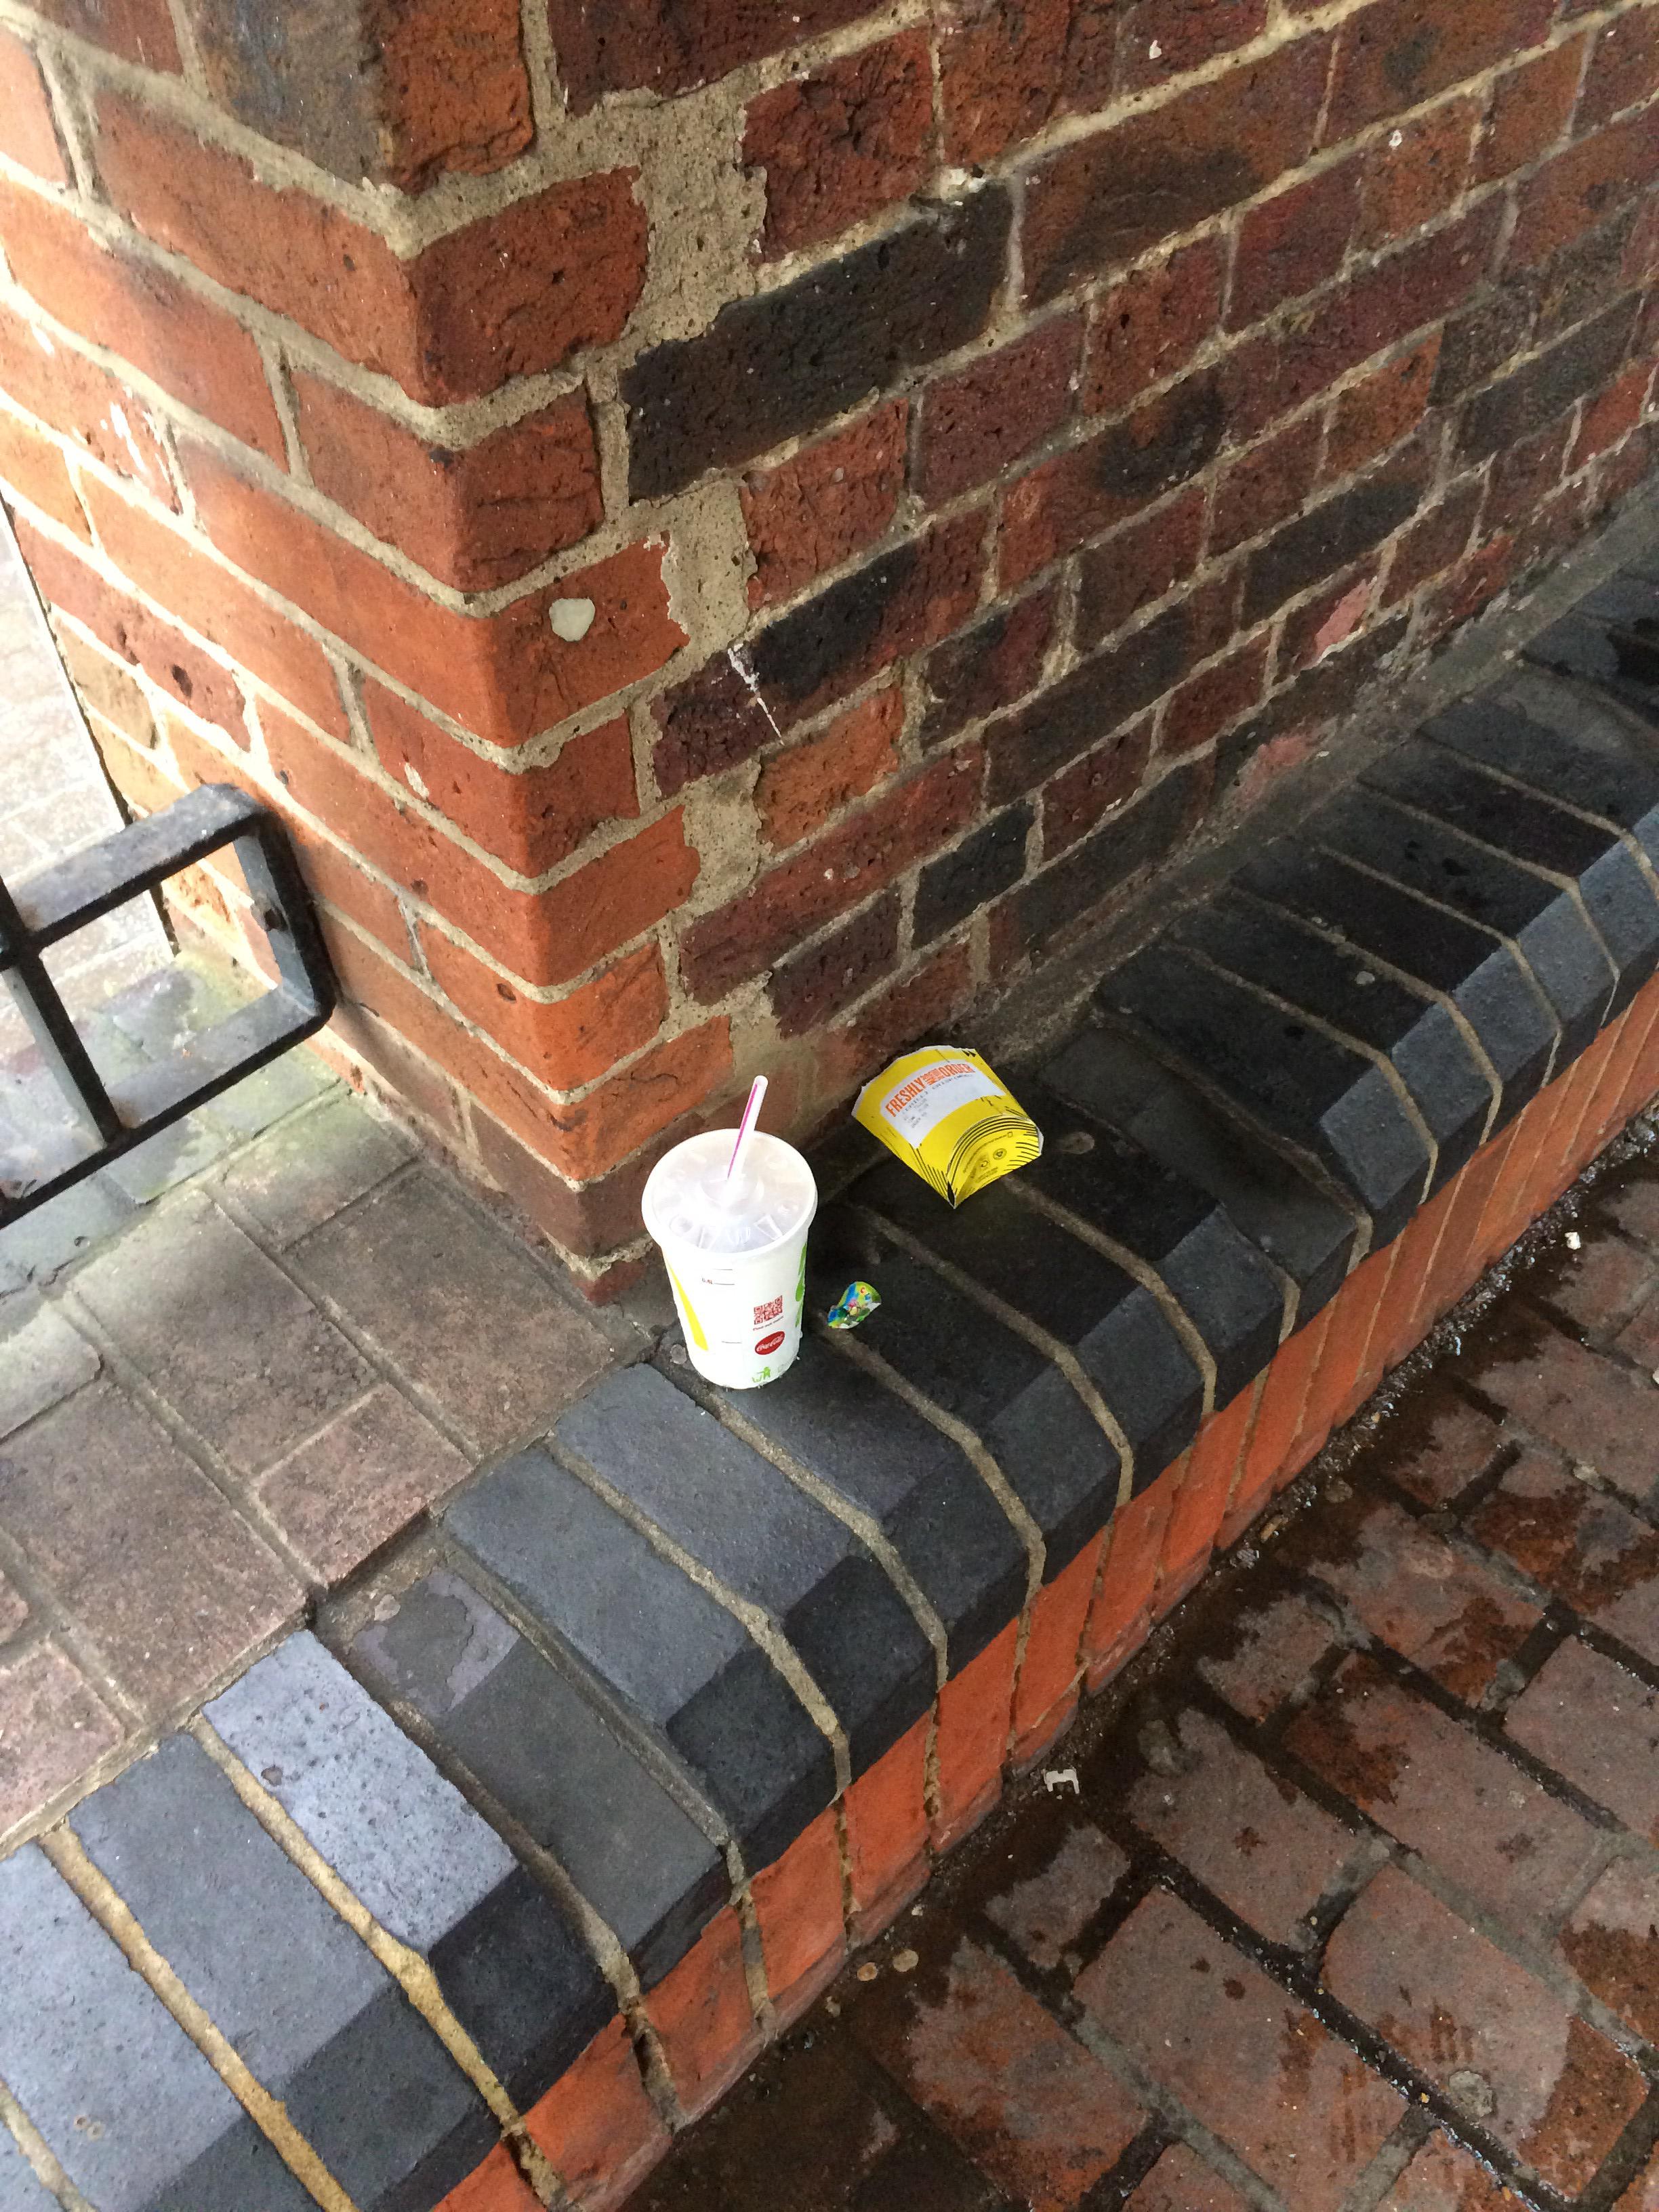
Object: Meal carton (Carton)

Object: Plastic straw (Straw)

Object: Plastic lid (Lid)

Object: Paper cup (Cup)

Object: Other plastic wrapper (Plastic bag & wrapper)

Object: Other plastic (Other plastic)